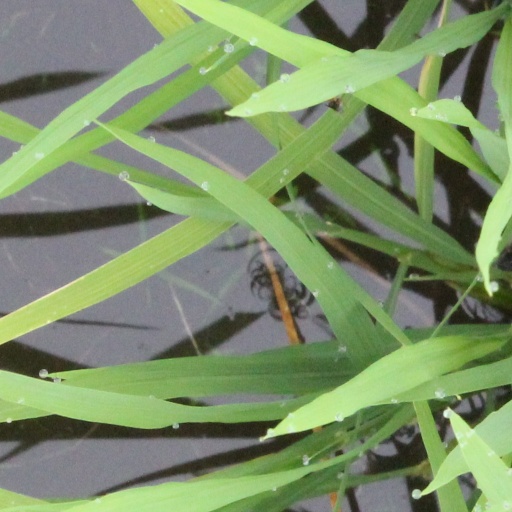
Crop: rice